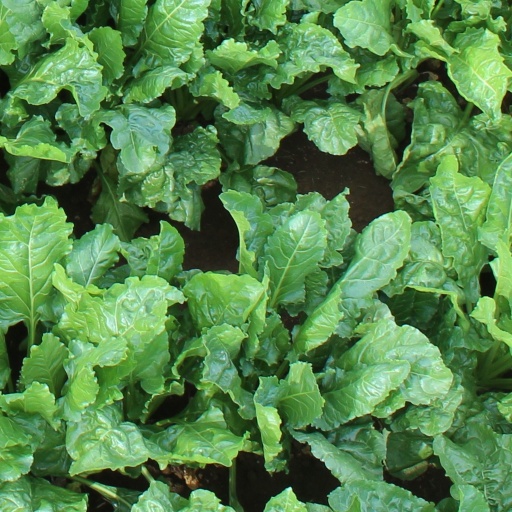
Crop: sugar beet